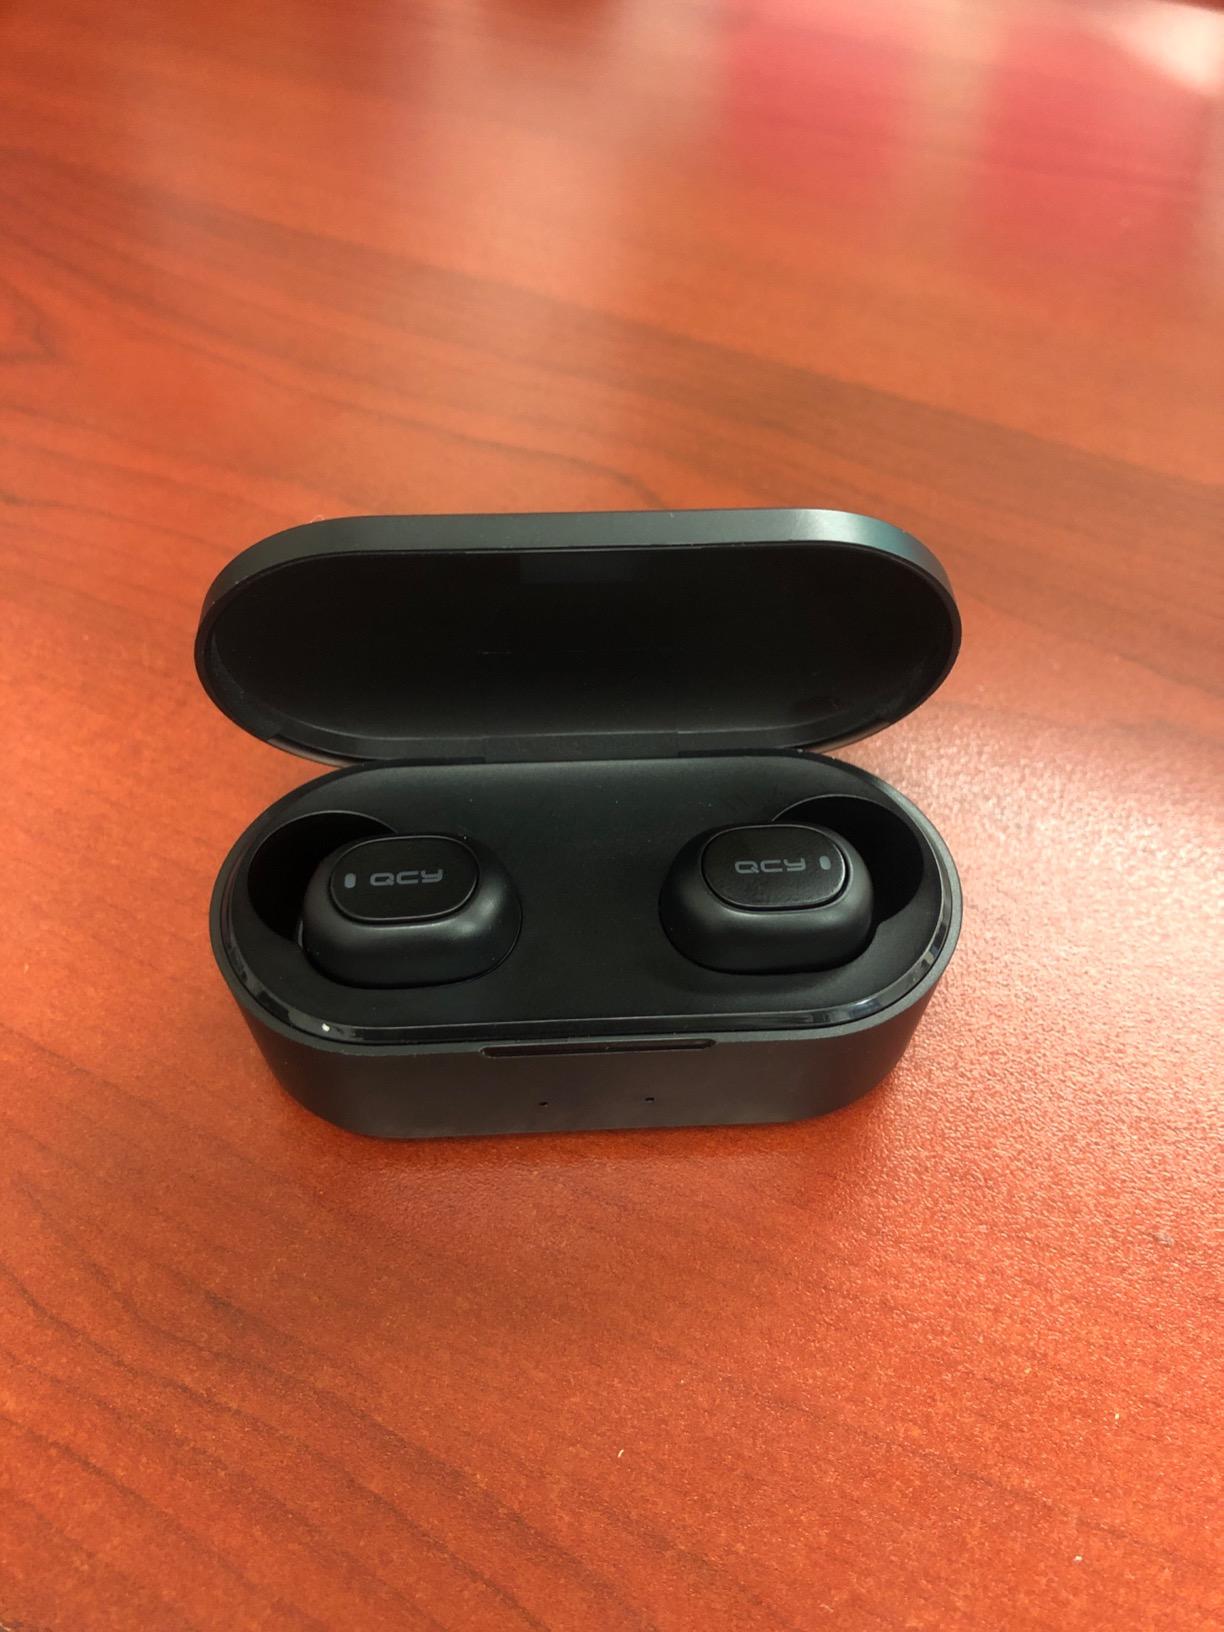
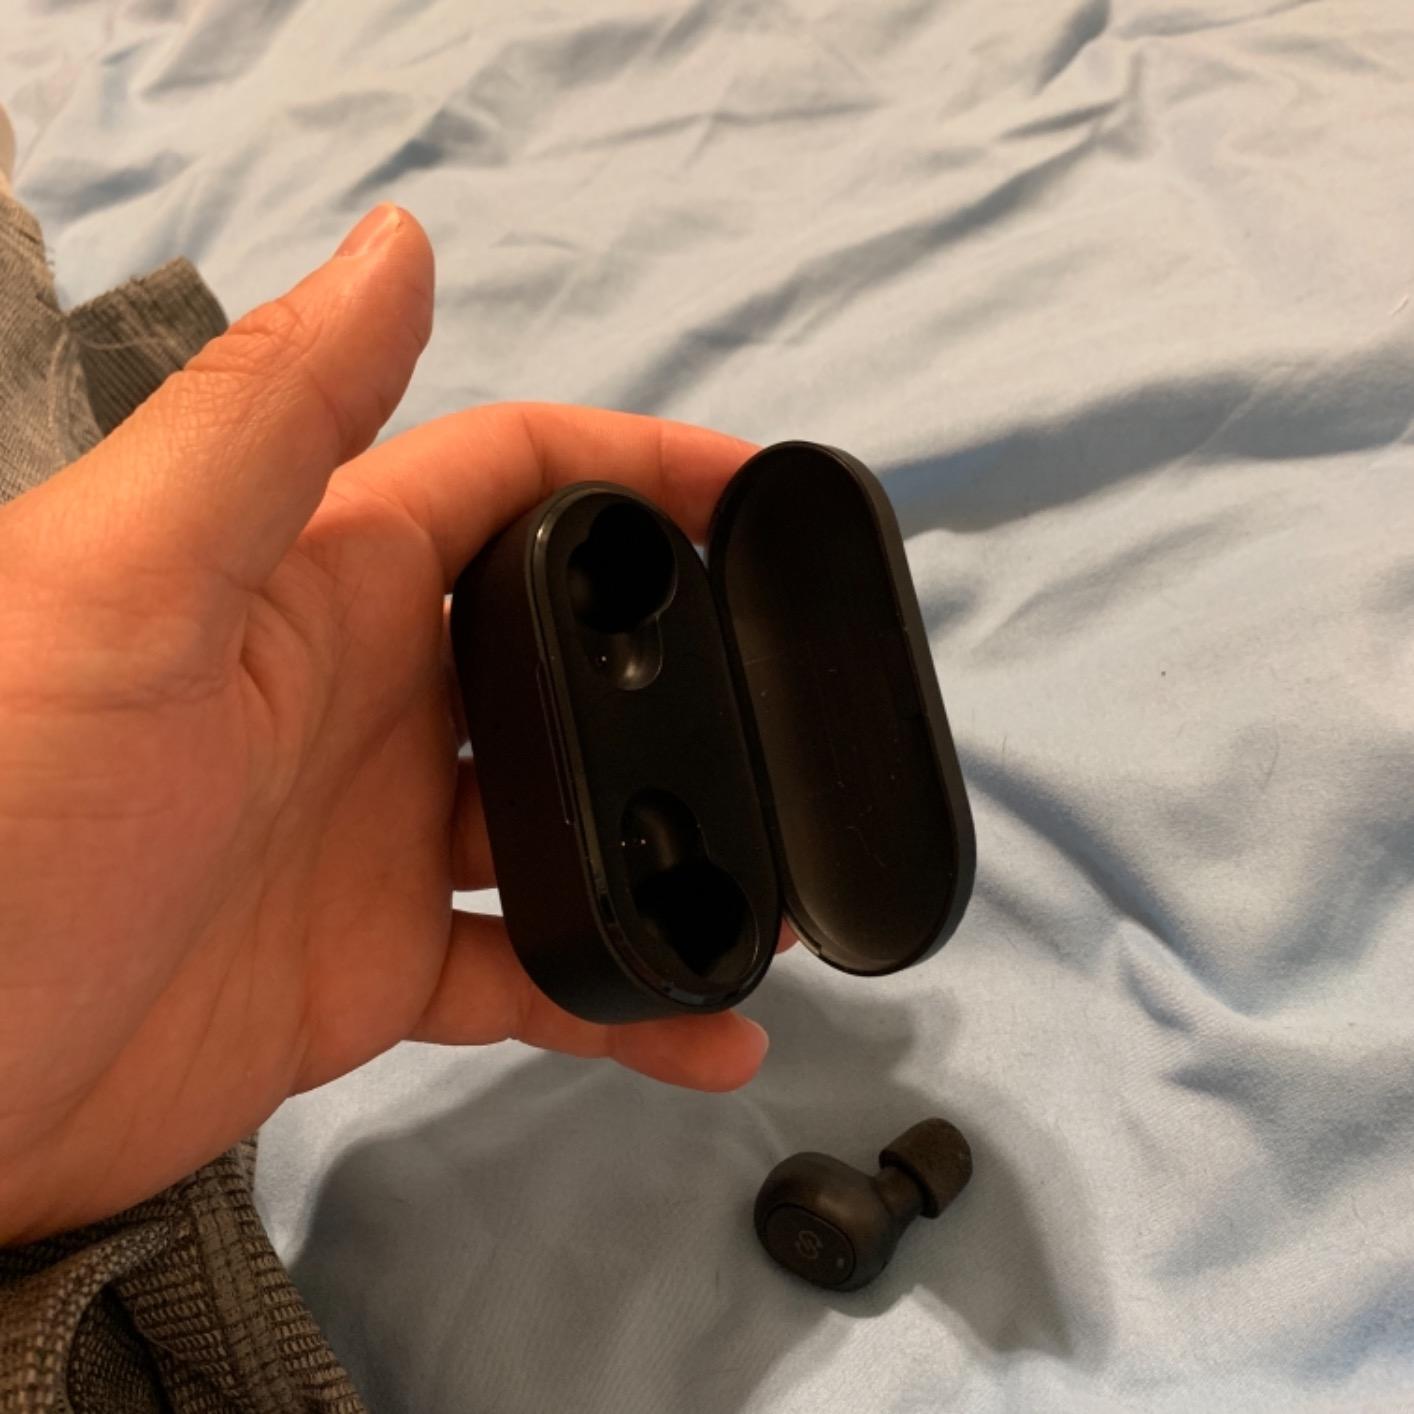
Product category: earbuds
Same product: no